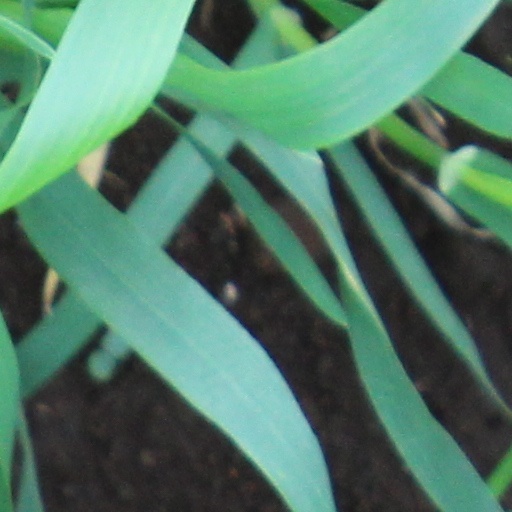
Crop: wheat